Ron Marz

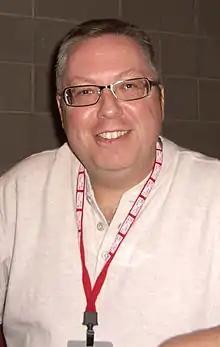
Marz at the New York Comic Con in Manhattan, October 9, 2010

Ron Marz (born November 17, 1965) is an American comic book writer, known for his work on titles such as "Batman/Aliens", "DC vs. Marvel", "Green Lantern", "Silver Surfer", and "Witchblade".